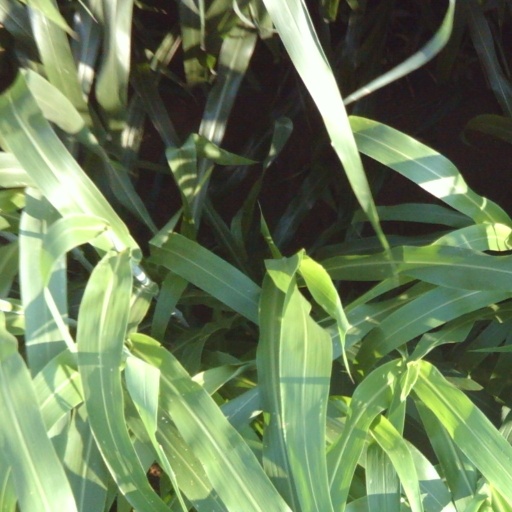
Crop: sorghum